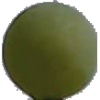
Label: Grape White 4